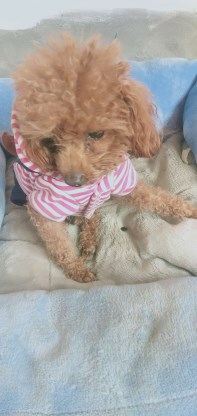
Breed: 7449-n000128-teddy